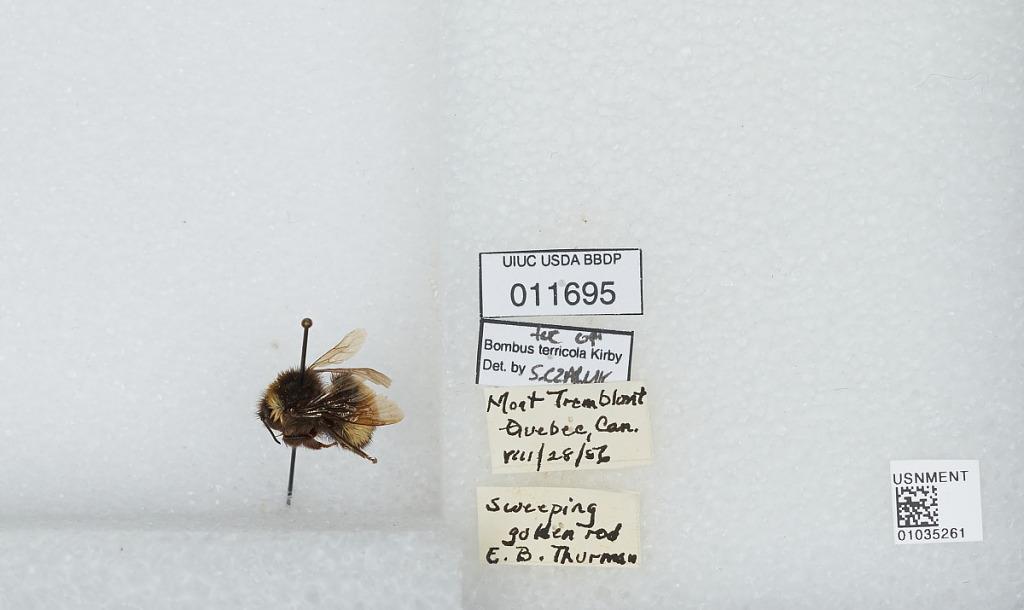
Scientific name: Bombus (Bombus) terricola Kirby
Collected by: E. Thurman
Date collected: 1956-8-28
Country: Canada
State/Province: Quebec
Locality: Mont Tremblant
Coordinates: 46.1614, -74.5603
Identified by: Czarnik, S.